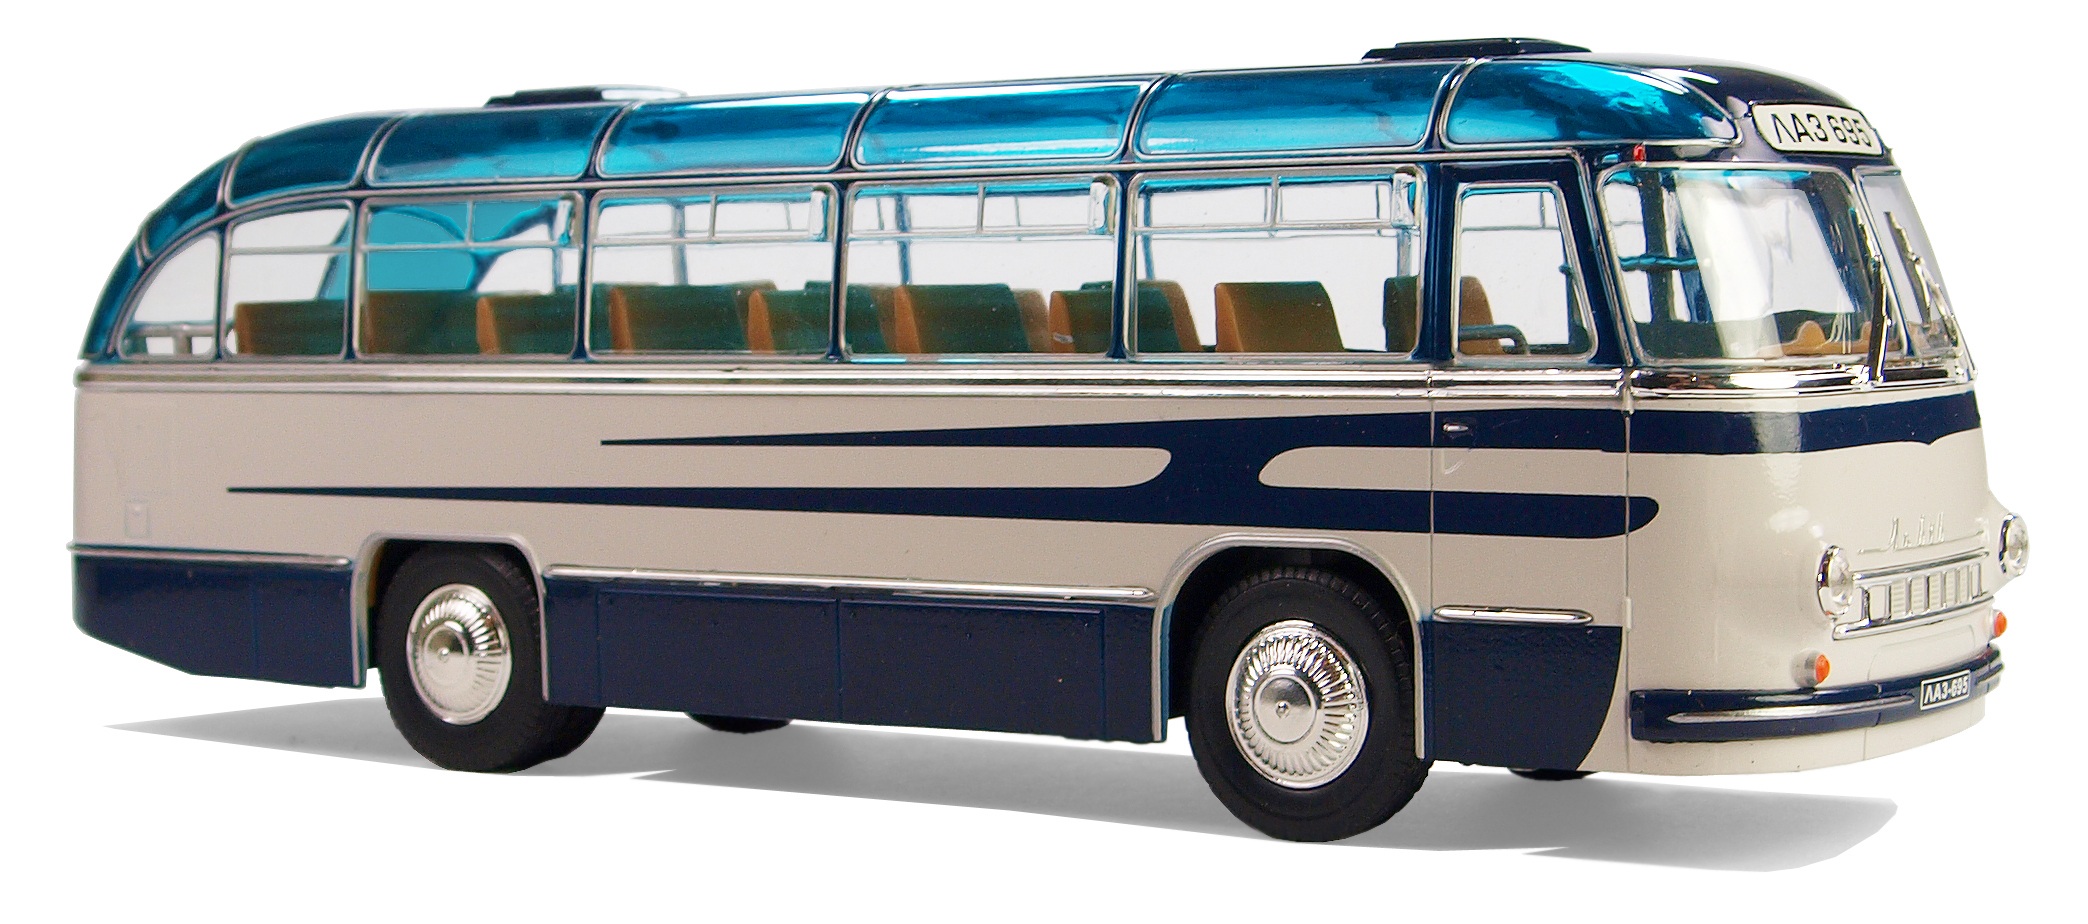
transport, vehicle, leisure, bus, russia, buses, ussr, coaches, coach, model cars, collect, transport and traffic, models, hobby, minibus, commercial vehicle, model car, land vehicle, recreational vehicle, mode of transport, automotive exterior, luxury vehicle, tour bus service, flxible new look bus, laz, type 695